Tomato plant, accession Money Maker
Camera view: vertical (180 deg); turntable rotation: 180 degrees
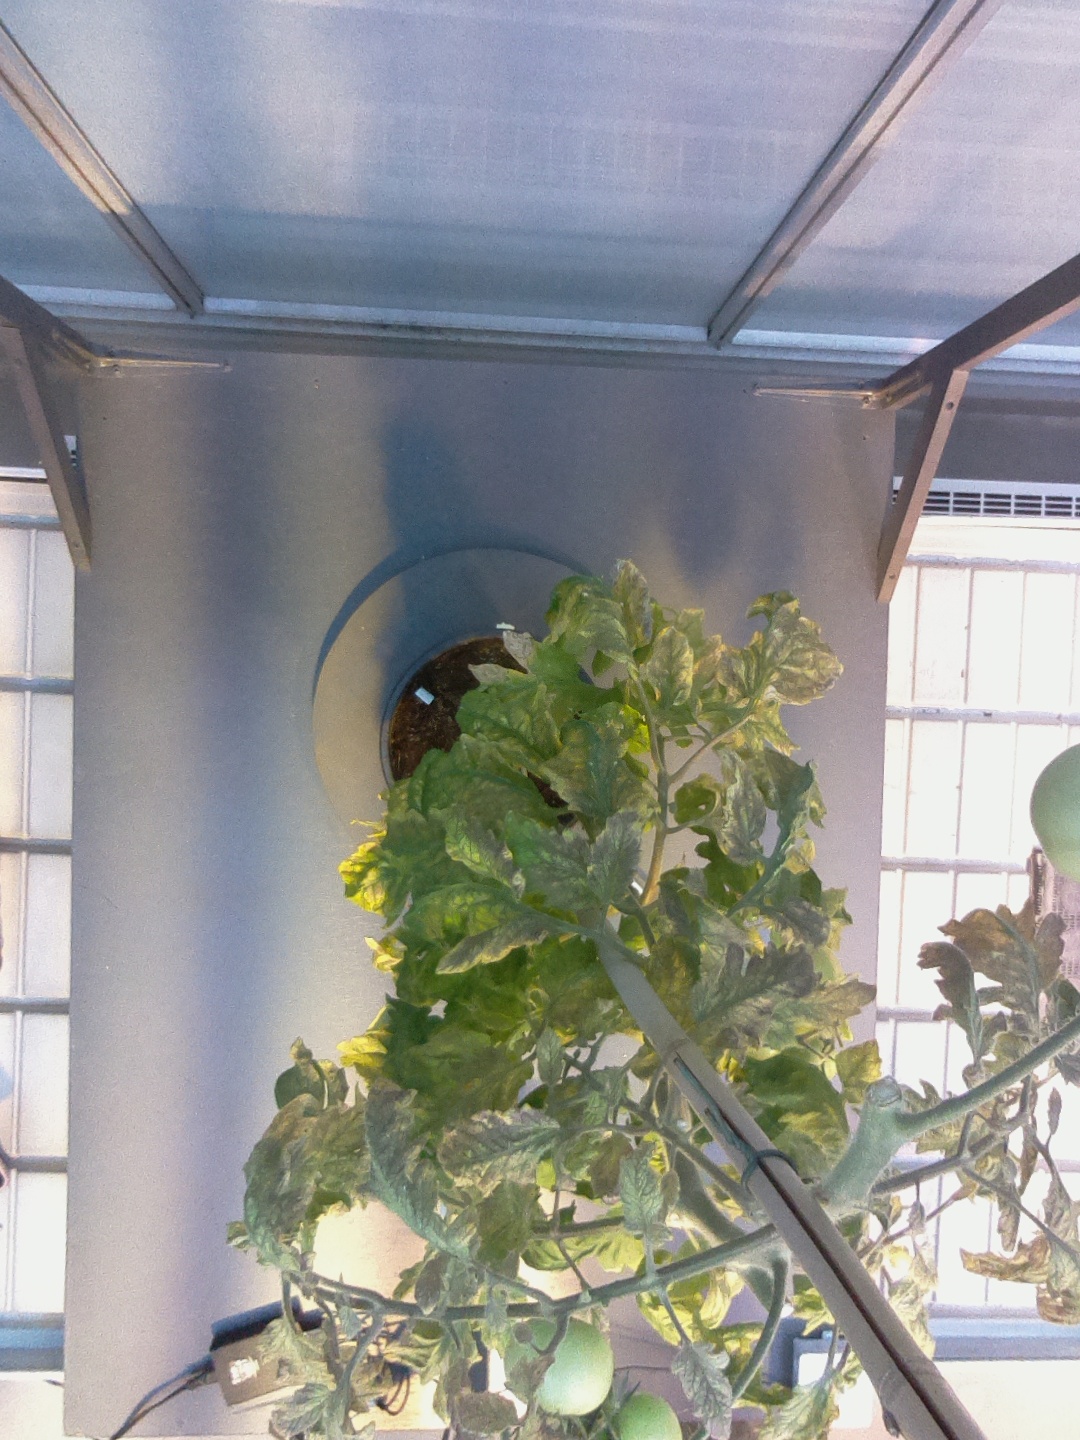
BBCH growth stage 79: 90% -100% of final fruit size